Kristoffer Olsson

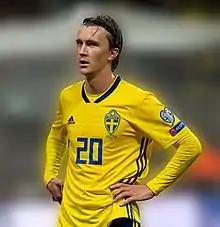
Olsson with Sweden in 2019

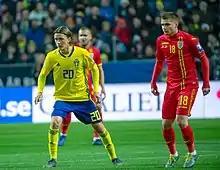
Olsson against Romania in 2019

Mats Kristoffer Olsson (born 30 June 1995) is a Swedish professional footballer who plays as a midfielder for IK Sleipner. A full international since 2017, Olsson has won 47 caps for the Sweden national team and represented his country at the UEFA Euro 2020.